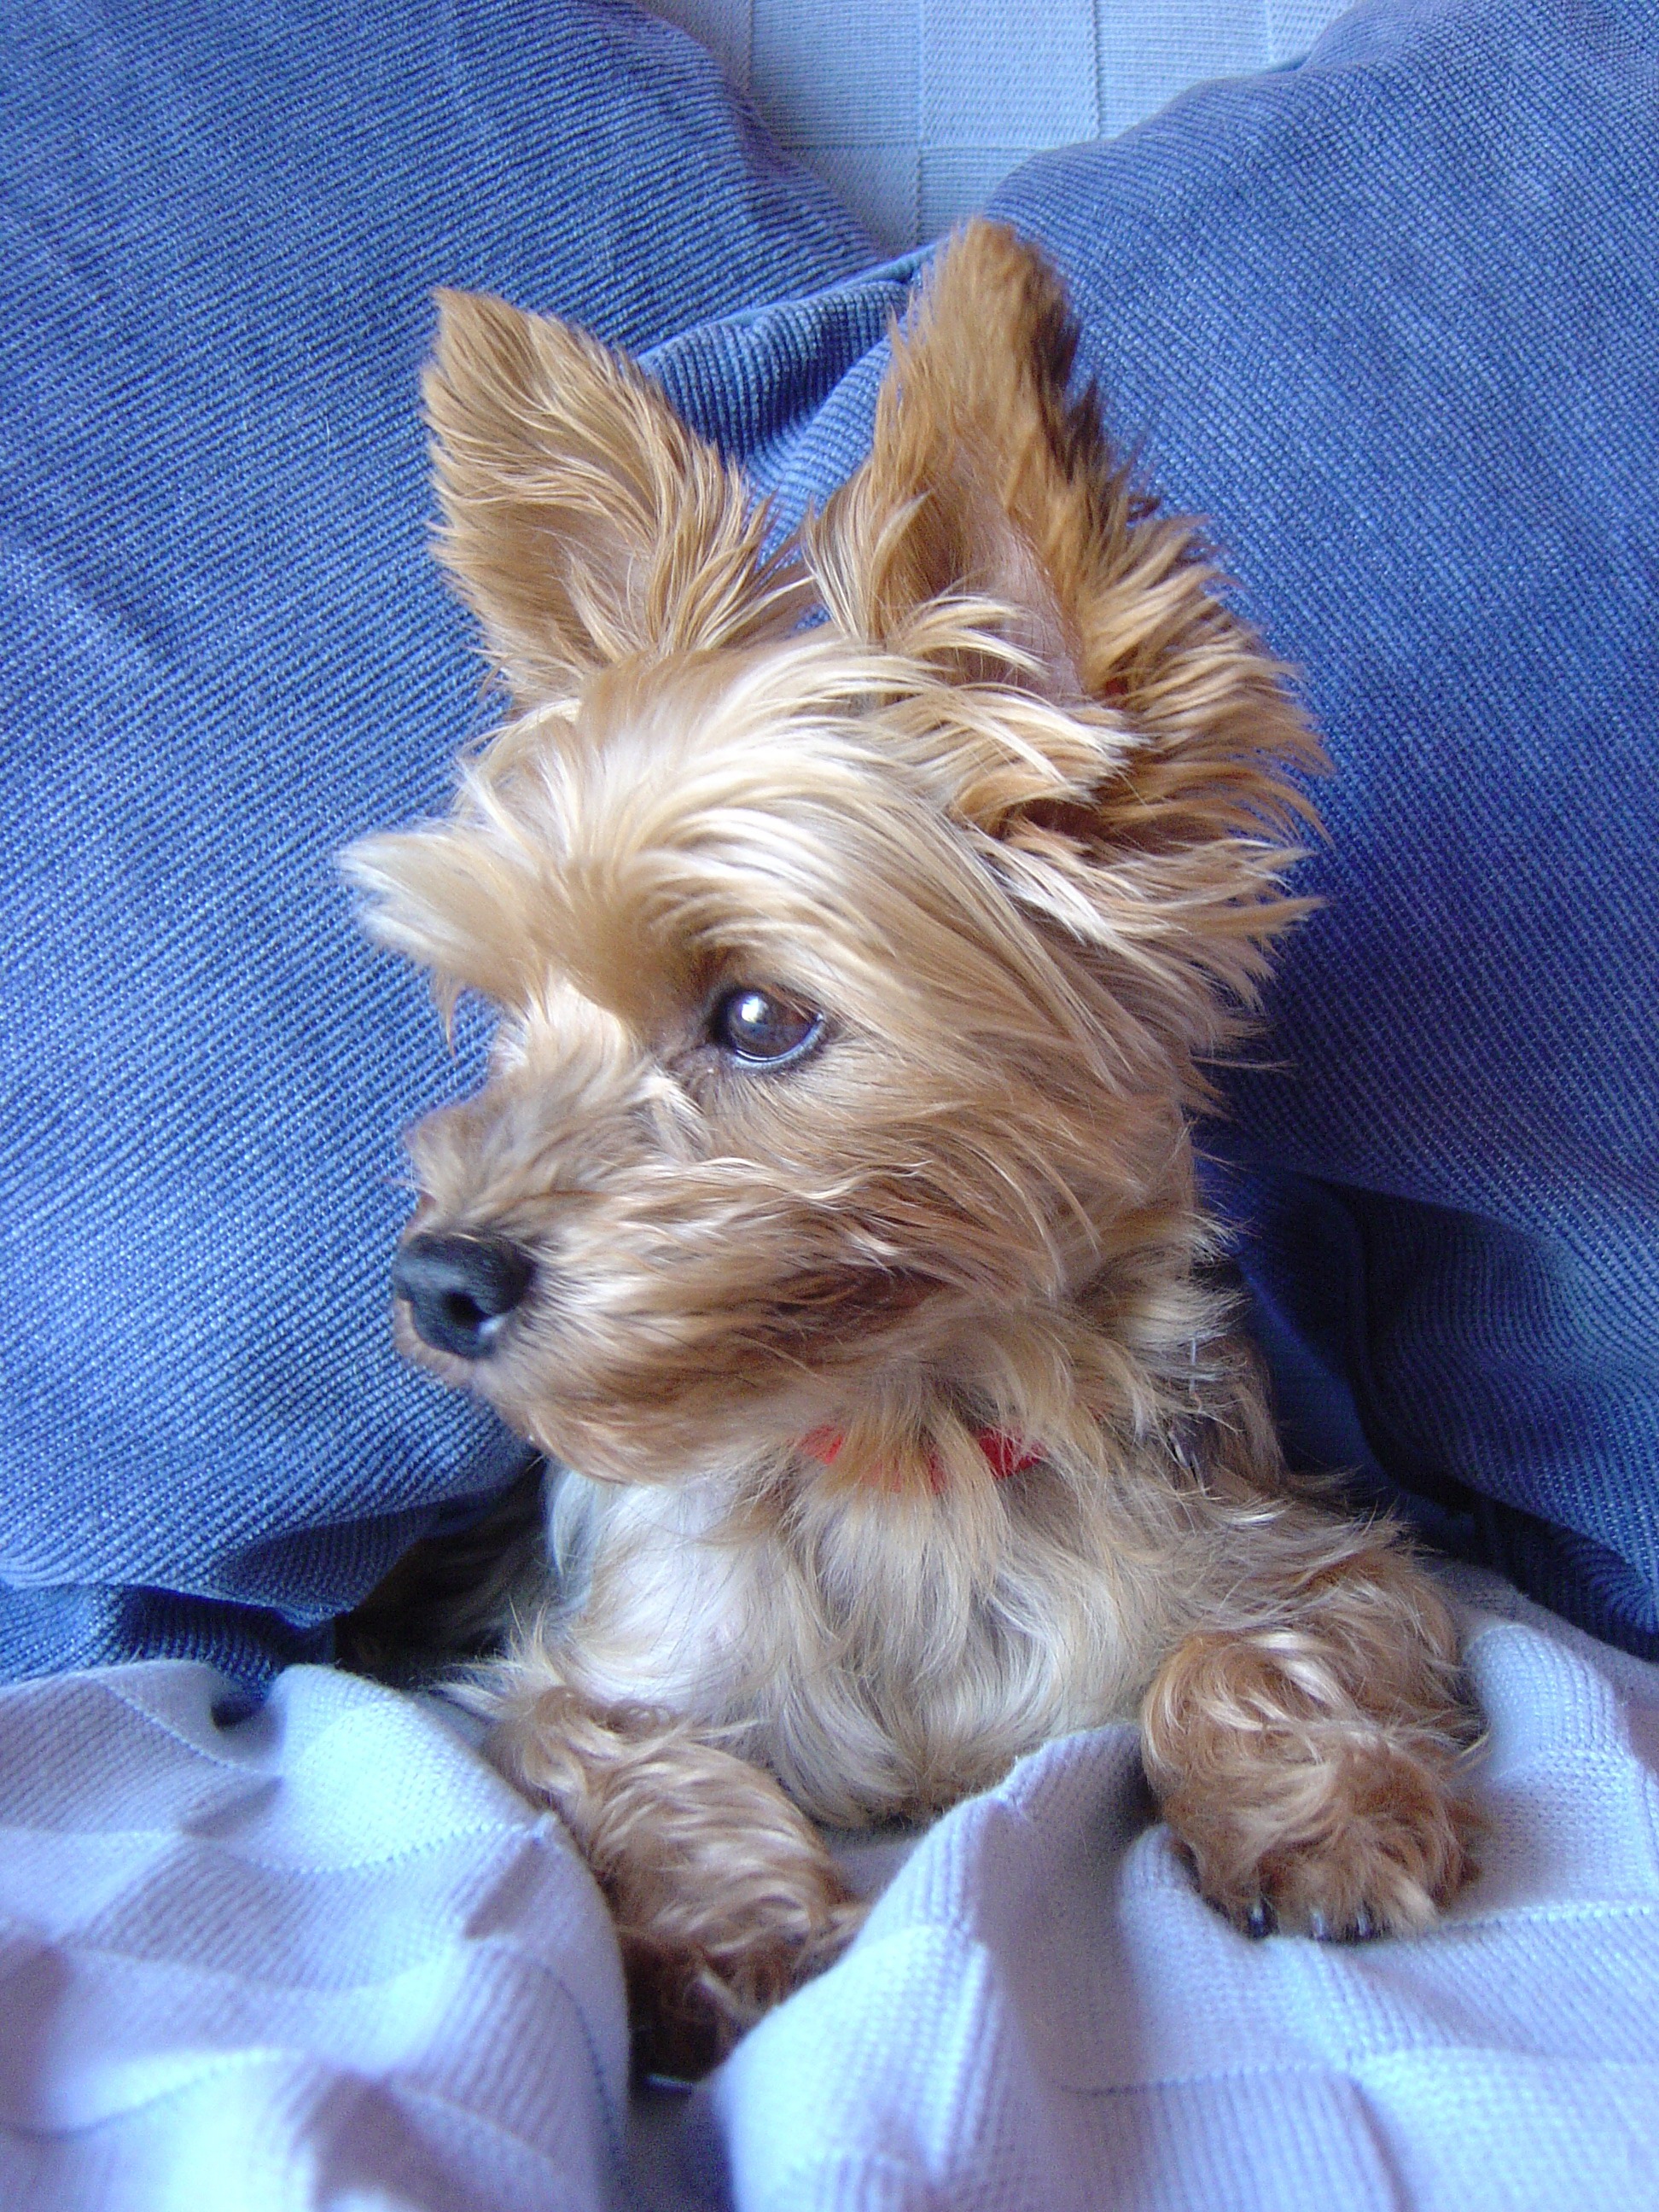
puppy, dog, pet, mammal, animals, vertebrate, dog breed, terrier, yorkshire terrier, cairn terrier, australian silky terrier, dog like mammal, carnivoran, australian terrier, schnoodle, morkie, biewer terrier, norwich terrier, small terrier